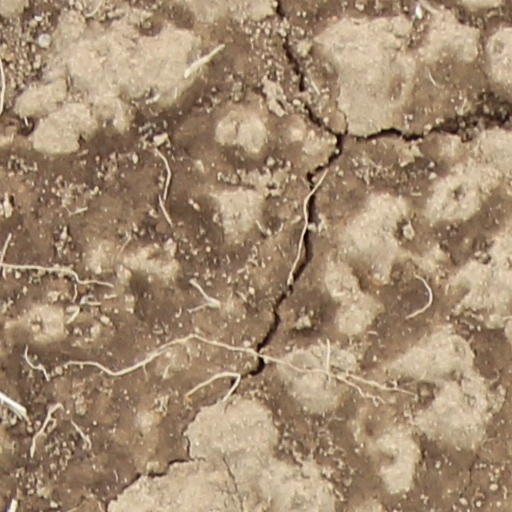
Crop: wheat